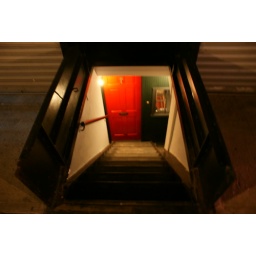
while walking to meet a friend in chinatown i stumbled upon this underground lair located at 37c orchard street